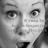
Emotion: surprise